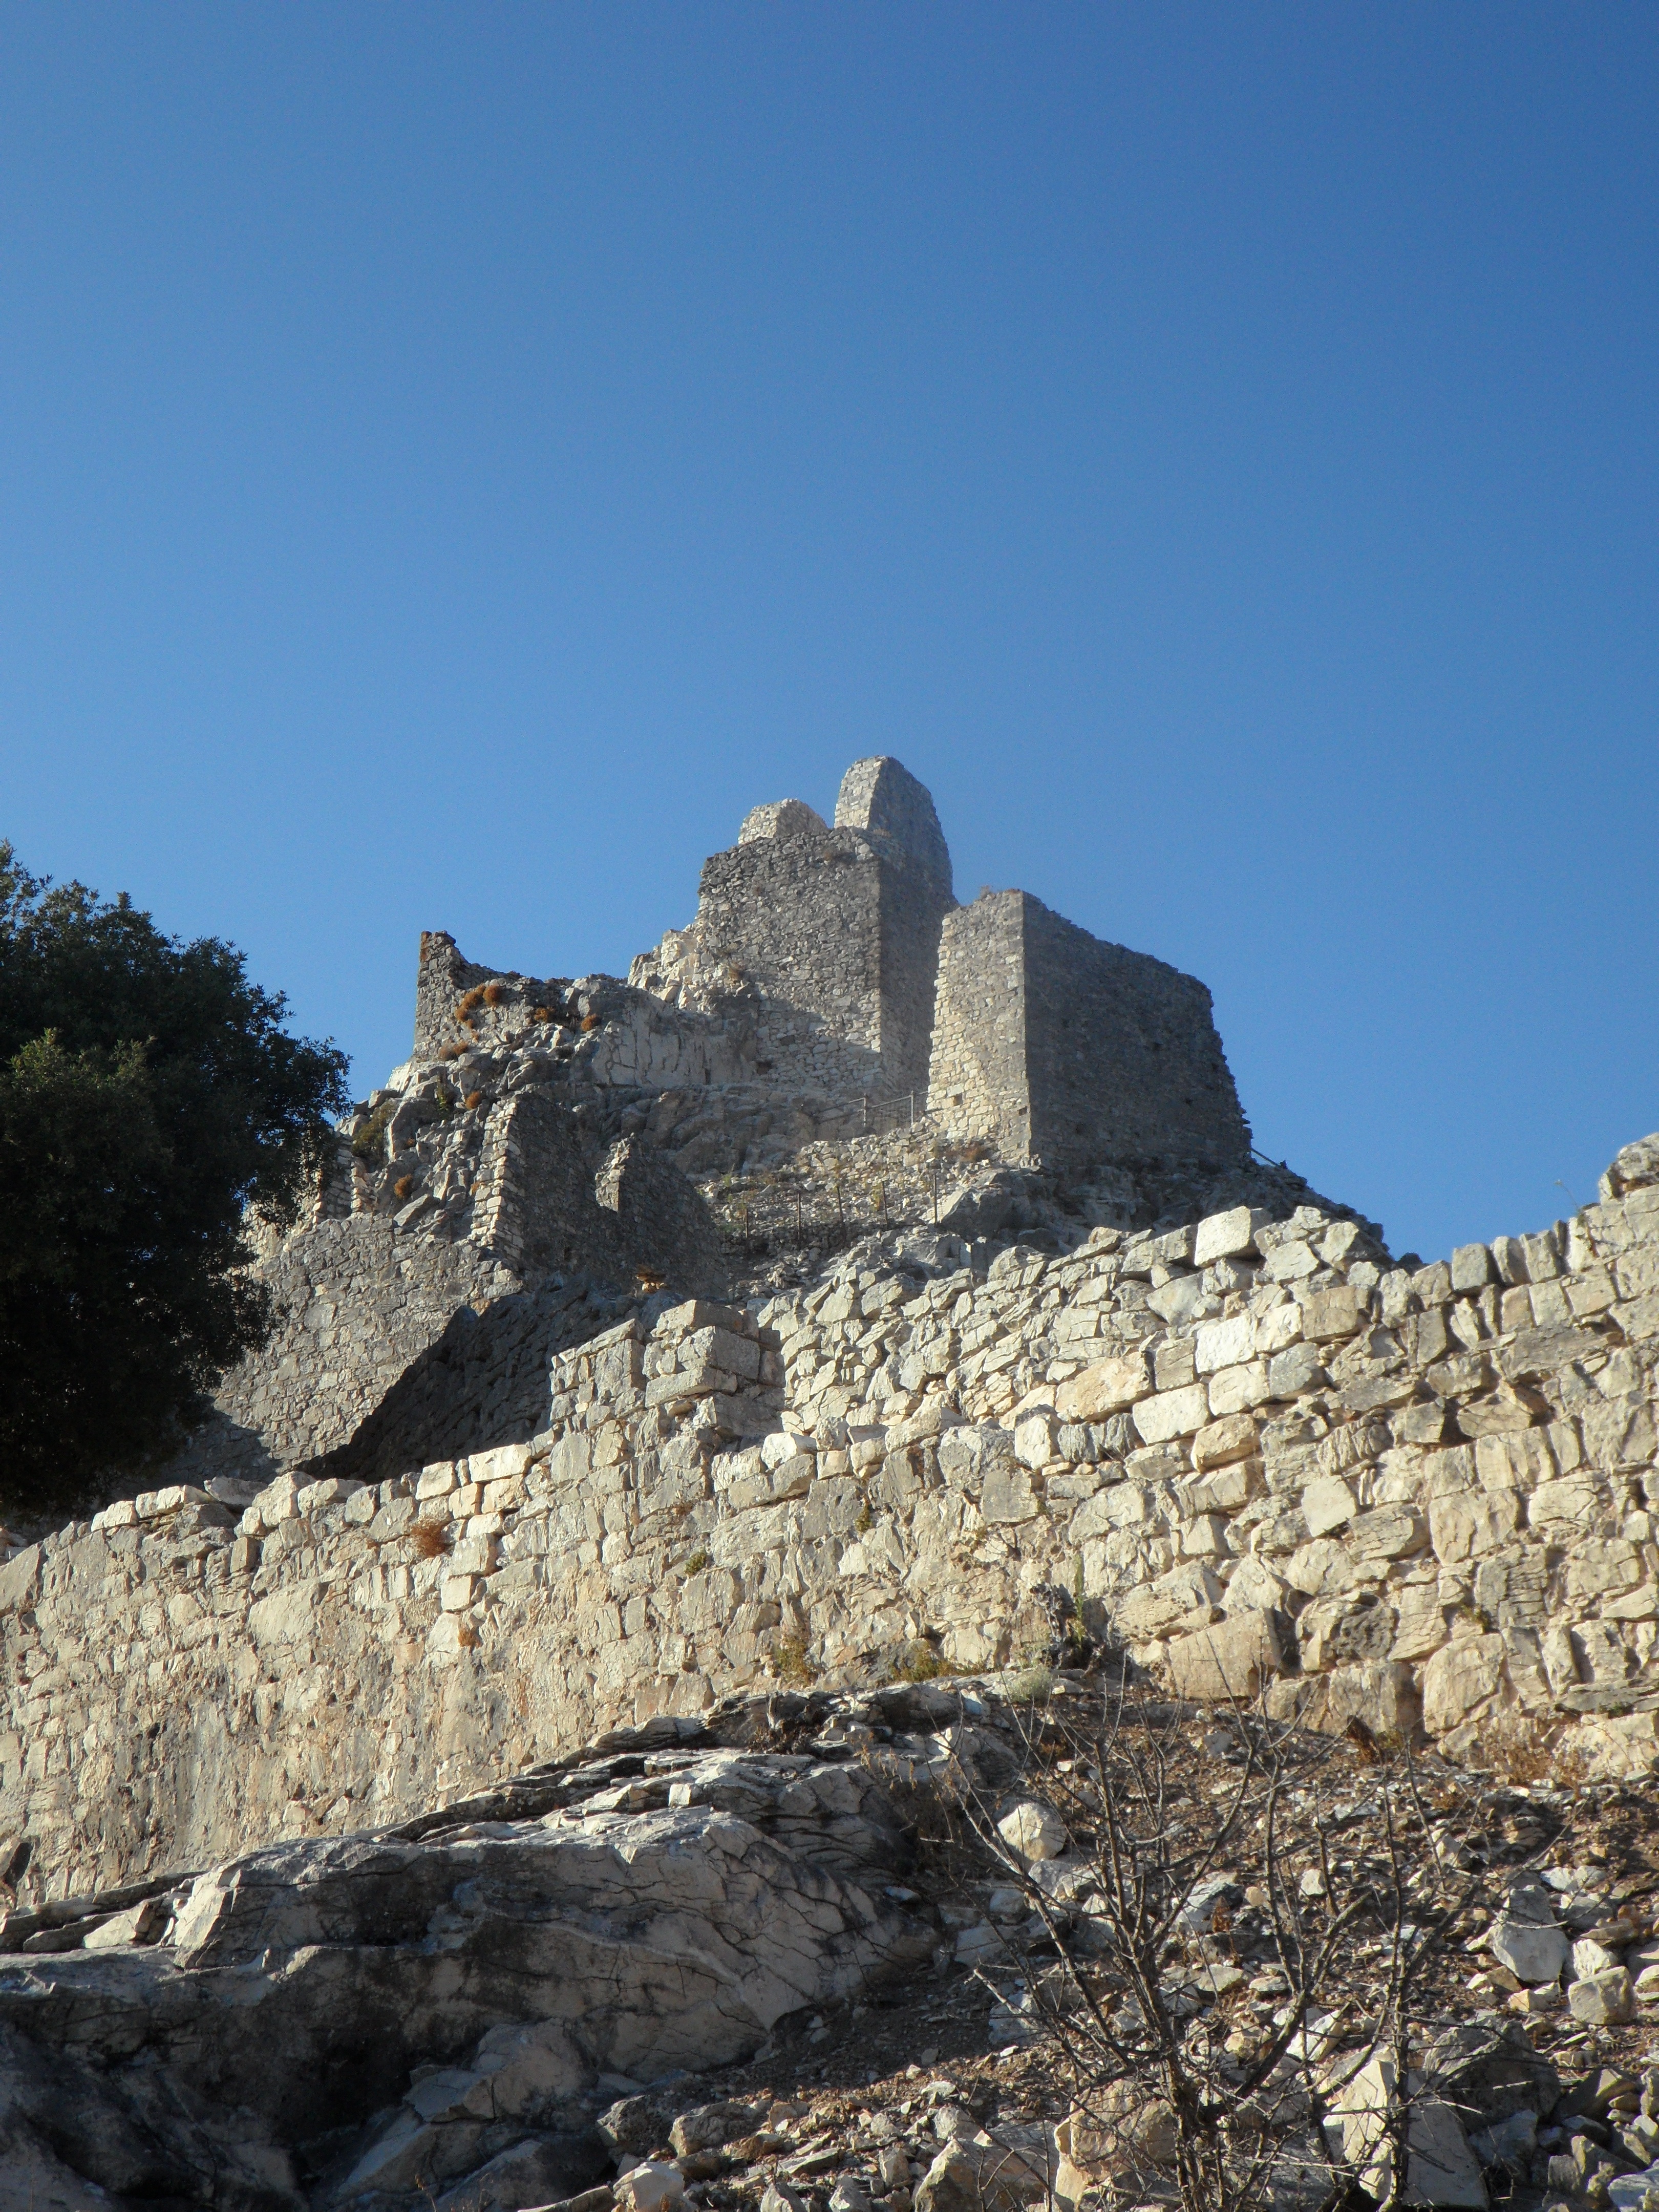
landscape, rock, mountain, antique, adventure, building, mountain range, monument, formation, cliff, castle, tuscany, abandoned, decay, lonely, terrain, material, ridge, summit, places of interest, old town, medieval, geology, ruins, badlands, plateau, forget, historically, middle ages, cape, old village, substantiate, san silvestro, castle walls, ancient history, mountainous landforms